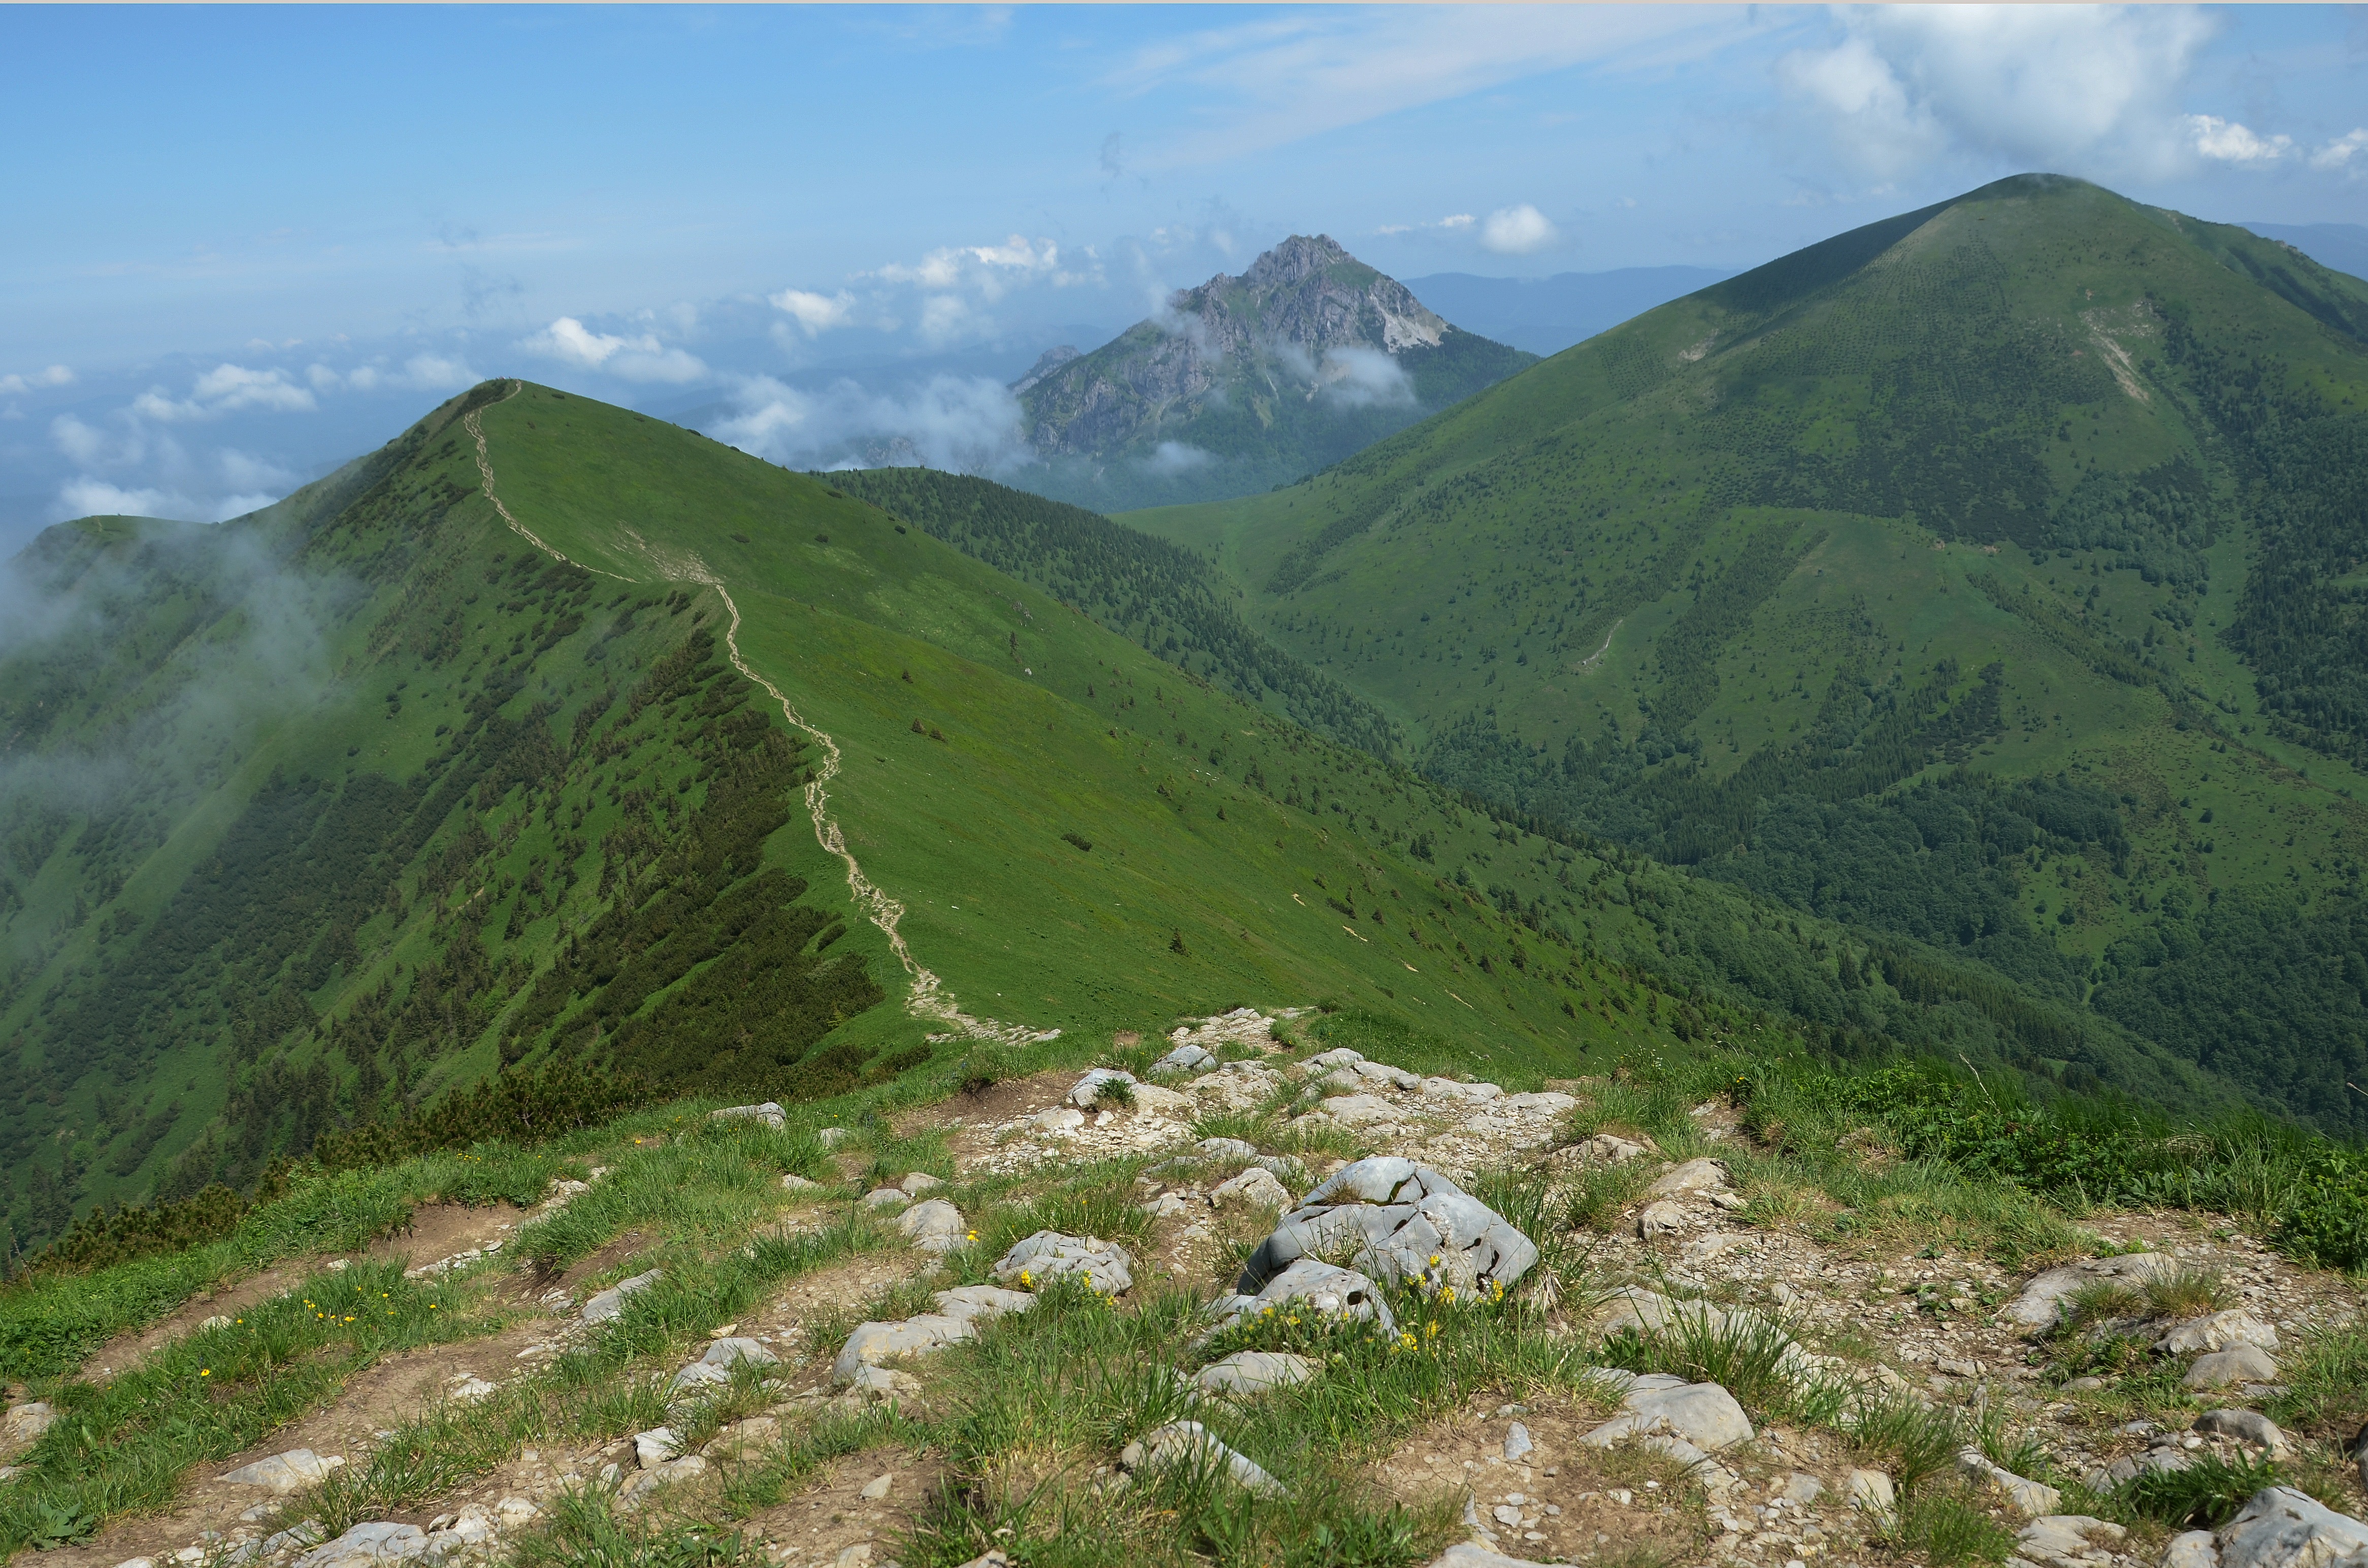
landscape, path, walking, mountain, hiking, trail, meadow, hill, adventure, valley, mountain range, tourism, highland, terrain, ridge, mountain ridge, summit, mountains, alps, grassland, plateau, fell, loch, slovakia, landform, mountain pass, mal fatra, geographical feature, mountainous landforms